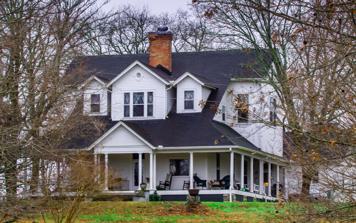
Building: Spencer Eakin Farm
Country: United States of America
Year built: 1903
Historic house in Tennessee, United States United States historic place Spencer Eakin Farm U.S. National Register of Historic Places Show map of Tennessee Show map of the United States Location 201 Nashville Dirt Road, Shelbyville, Tennessee Coordinates 35°30′32″N 86°28′16″W / 35.50889°N 86.47111°W / 35.50889; -86.47111 Area 113 acres (46 ha) Built 1842, 1903 Built by Multiple Architectural style Classical Revival, Bungalow/craftsman, Queen Anne NRHP reference No. 93000564 Added to NRHP June 24, 1993 Spencer Eakin Farm , also known as Springhill Farm , is a farm in Shelbyville, Tennessee listed on the National Register of Historic Places in 1993. It is also a Century Farm , meaning that it has been owned by the same family for over 100 years. History Spencer Eakin Farm was founded by the Eakin family in 1842. The farm contains 6 buildings and one structure in classical revival, Queen Anne, and American movement styles of architecture . Modern day Spencer Eakin Farm is still privately owned by the Eakin family. In 2014, it received the Century Farm designation, marking it as a farm owned by the same family for 100 consecutive years. References